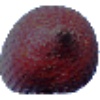
Label: salak